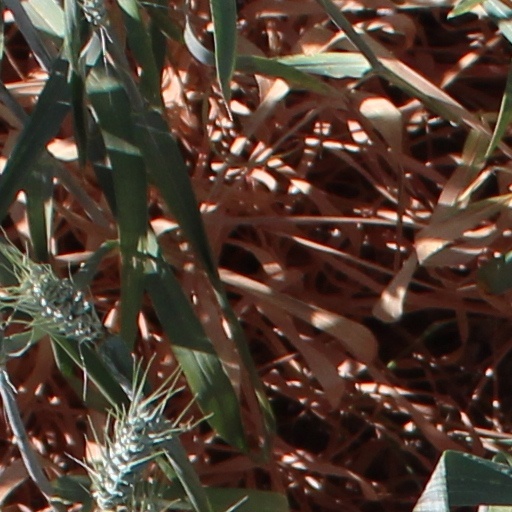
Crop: wheat